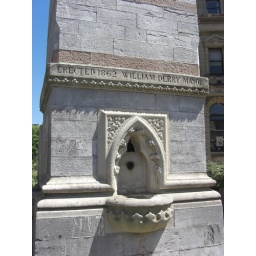
Part of a clock tower erected in 1862 this is one of two wayside troughs/fountains at this point in Plymouth city centre